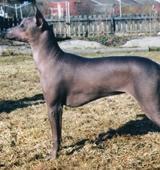
Mexican_hairless